Polish–Soviet War

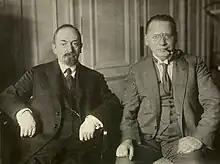
Georgy Chicherin (left) with Maxim Litvinov in 1920

In late autumn 1919, to many Polish politicians it appeared that Poland had achieved strategically desirable borders in the east and therefore fighting the Bolsheviks should be terminated and peace negotiations should commence. The pursuit of peace also dominated popular sentiments and anti-war demonstrations had taken place.